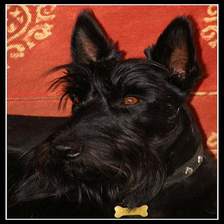
Species: dog
Breed: scottish terrier